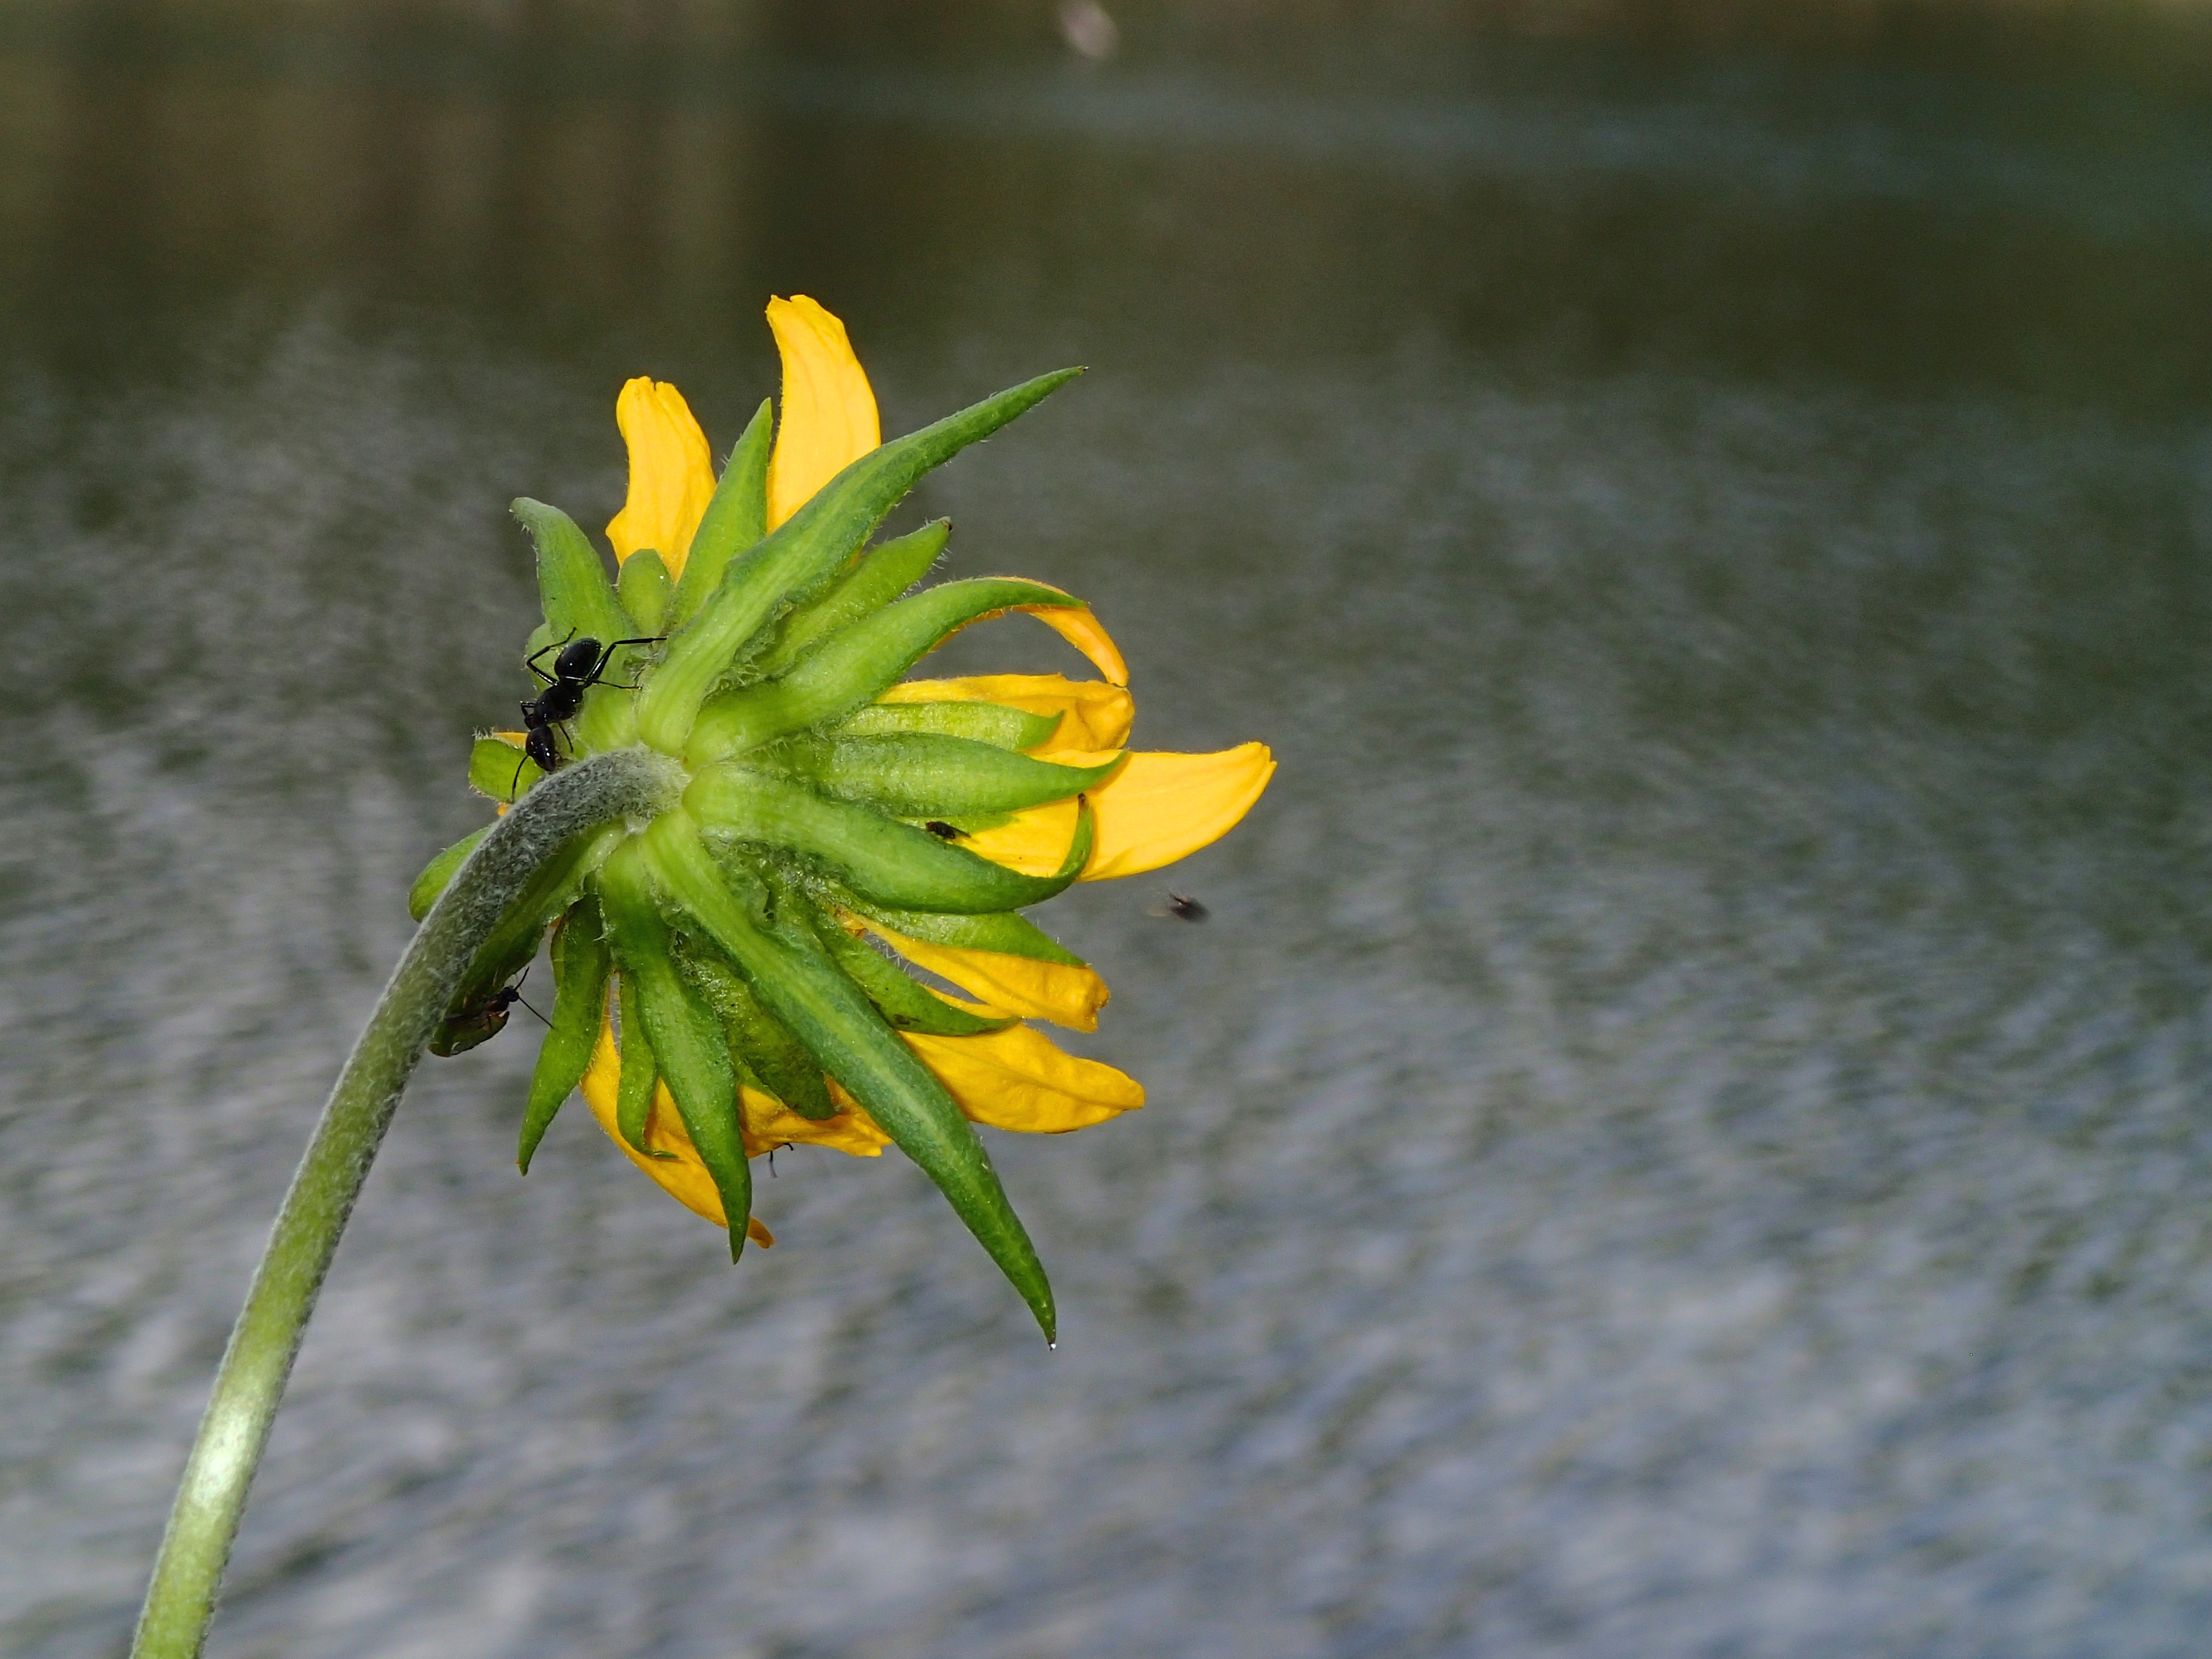
nature, grass, plant, leaf, flower, petal, green, botany, yellow, flora, wildflower, close up, macro photography, flowering plant, plant stem, land plant